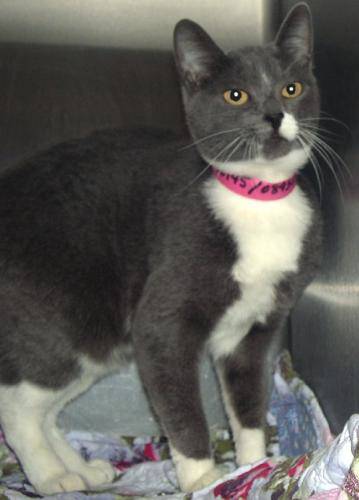
Label: cat